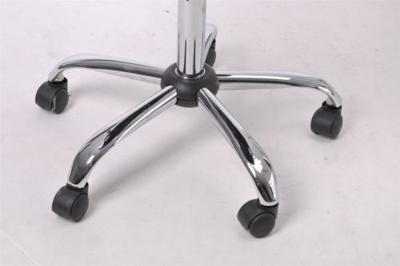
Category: chair